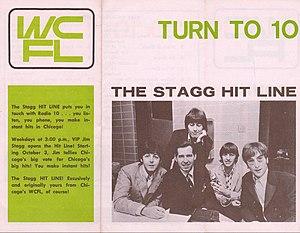
Jimmy Pearson Staggs est un disc-jockey américain et propriétaire de magasins de disques à Chicago.